Christer Sandelin

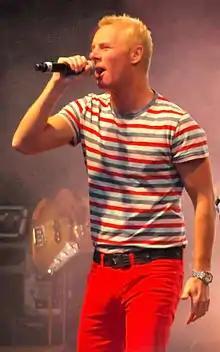
Sandelin performing in June 2009

Christer Eric Sandelin (born 5 November 1961) is a Swedish singer, songwriter and musician. He has been a part of two groups. In 1978, he was in the Swedish group Freestyle with Tommy Ekman, Joakim Hagleitner, Gigi Hamilton, Diane Söderholm and Anders Uddbergand, and after the break-up of the band in 1983, he continued with Ekman and Hamilton to form the Swedish band trio Style.